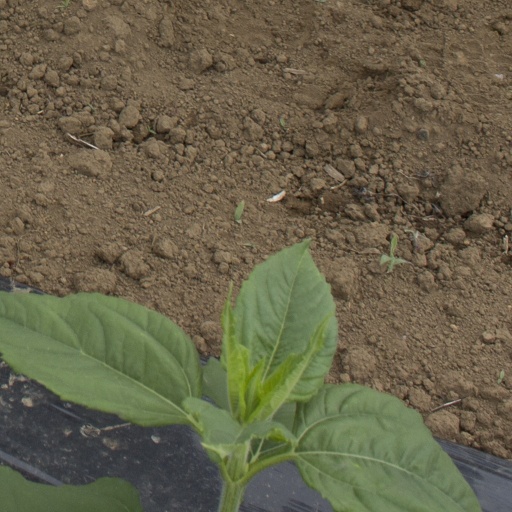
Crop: Jerusalem artichoke